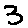
Label: 3